Norma (opera)

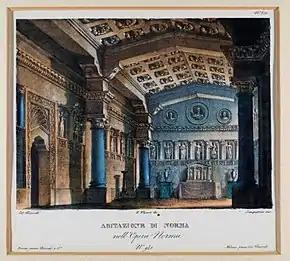
Alessandro Sanquirico's set design for act 1, scene 2, for the original production

The action takes place in Gaul under the Roman occupation, and is centered on the love triangle between Pollione, the Roman proconsul of Gaul, Norma, his former companion, and the young Adalgisa. The background is the uprising of the Gallic people against the Roman occupiers, led by the Druid Oroveso.